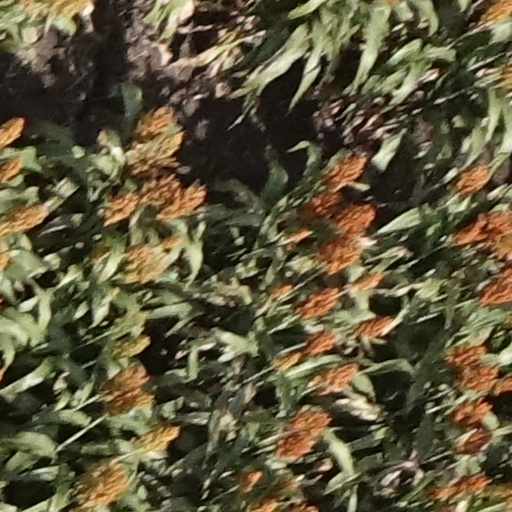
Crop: sorghum